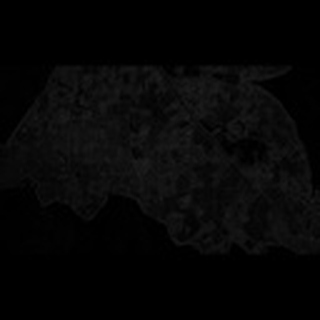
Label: cotton_powdery_mildew